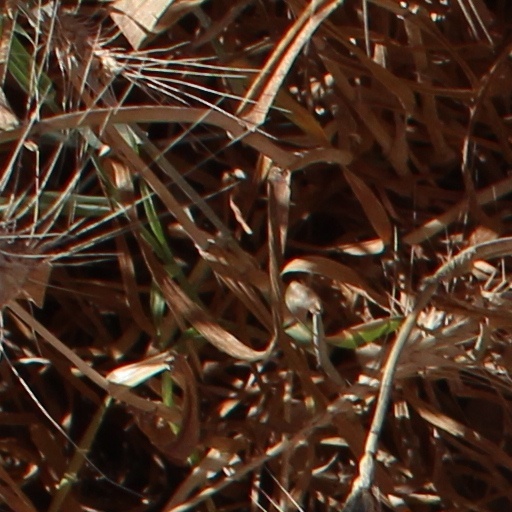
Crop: wheat